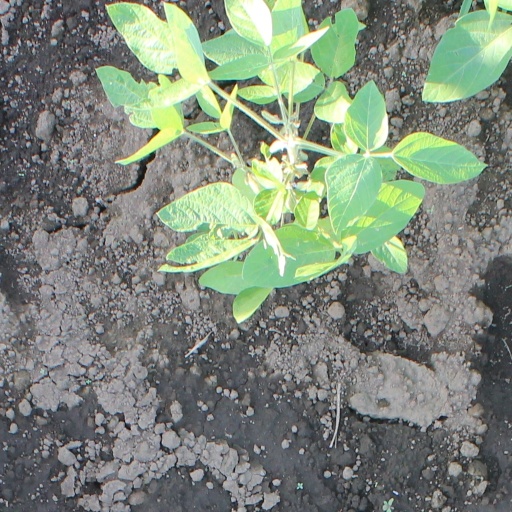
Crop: soybean